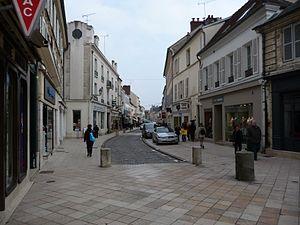
Rue Charles De Gaulle
Rambouillet est une commune française située dans le sud du département des Yvelines, en région Île-de-France. C'est l'une des trois sous-préfectures du département.